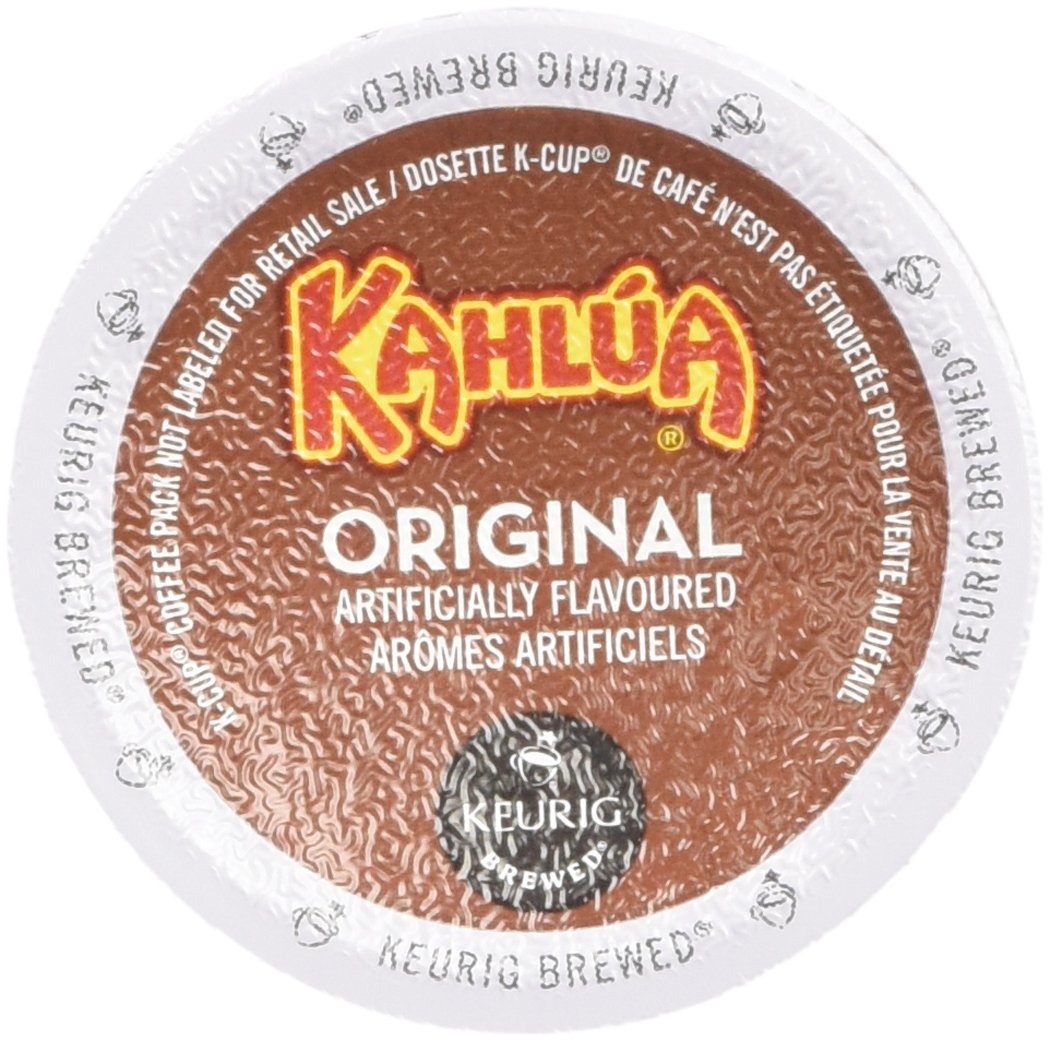
Item Name: Timothy's Kahlua Coffee (1 Box of 24 K-Cups)
Bullet Point 1: Delicious notes of rum, vanilla and caramel
Bullet Point 2: Hand-picked Arabica beans
Bullet Point 3: Kahlúa Original K-Cup portion packs combine the delicious notes of rum, vanilla and caramel, wrapped in roasted coffee flavor from hand-picked Arabica beans
Bullet Point 4: Kahlúa Original K-Cup portion packs combine the delicious notes of rum, vanilla and caramel, wrapped in roasted coffee flavor from hand-picked Arabica beans
Product Description: Timothy's Kahlúa Original K-Cups are master roasted using 100% Arabica beans chosen for their superior quality and unique characteristics, ensuring a rich, lively flavor.<br><br>Timothy's ethical and exceptional specialty-grade coffees are sourced from the top coffee growing regions of the world and then roasted to perfection, highlighting the unique characteristics of the land in which they were grown.
Value: 24.0
Unit: Count

Price: 39.71